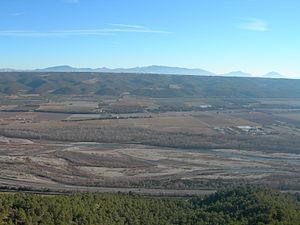
Vallée de la durance au niveau de la commune des Mées, secteur du plan, prise de vue à partir du plateau de Ganagobie
La Durance est une rivière du sud-est de la France se jetant dans le Rhône, dont elle est le deuxième affluent après la Saône pour la longueur et le troisième après la Saône et l’Isère pour le débit. Longue de 323,8 km, la Durance est la plus importante rivière de Provence.